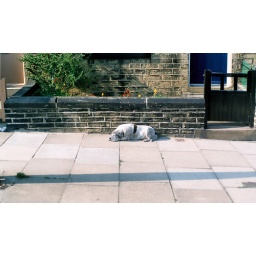
this dog used to be an almost permanent fixture outside that house on Parkside road in Bradford.